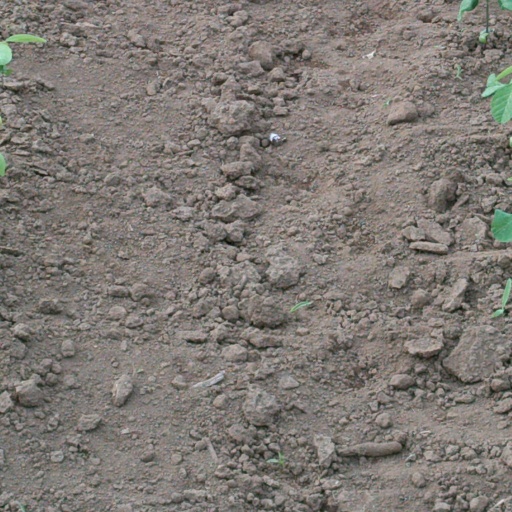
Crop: soybean